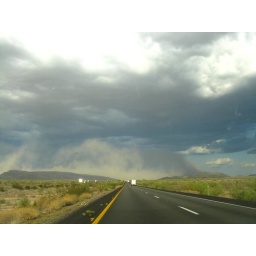
An eerie sight under stormy skies, as the cloud on the ground shows its size